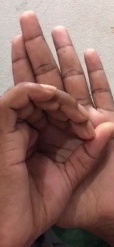
ASL sign: 0